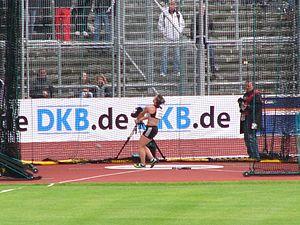
Kathrin Klaas est une athlète allemande spécialiste du lancer du marteau.